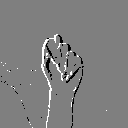
ASL letter: t